Aleksei Brusilov

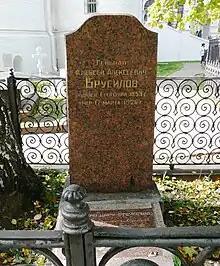
Brusilov's grave near the 500-year-old katholikon of the Novodevichy Convent (in the background)

Brusilov was sure that after the failure of 1905 the revolutionaries will try to take revenge, Brusilov thought that in peacetime he would support the people, but during the greatest war in history he considered it unnecessary to weaken the situation and the army. Alekseev telegraphed Brusilov that if he did not send a telegram to the tsar asking him to abdicate, then all supplies of equipment would be closed to him, which is equivalent to killing his troops. Brusilov reluctantly agreed, later regretting his action.